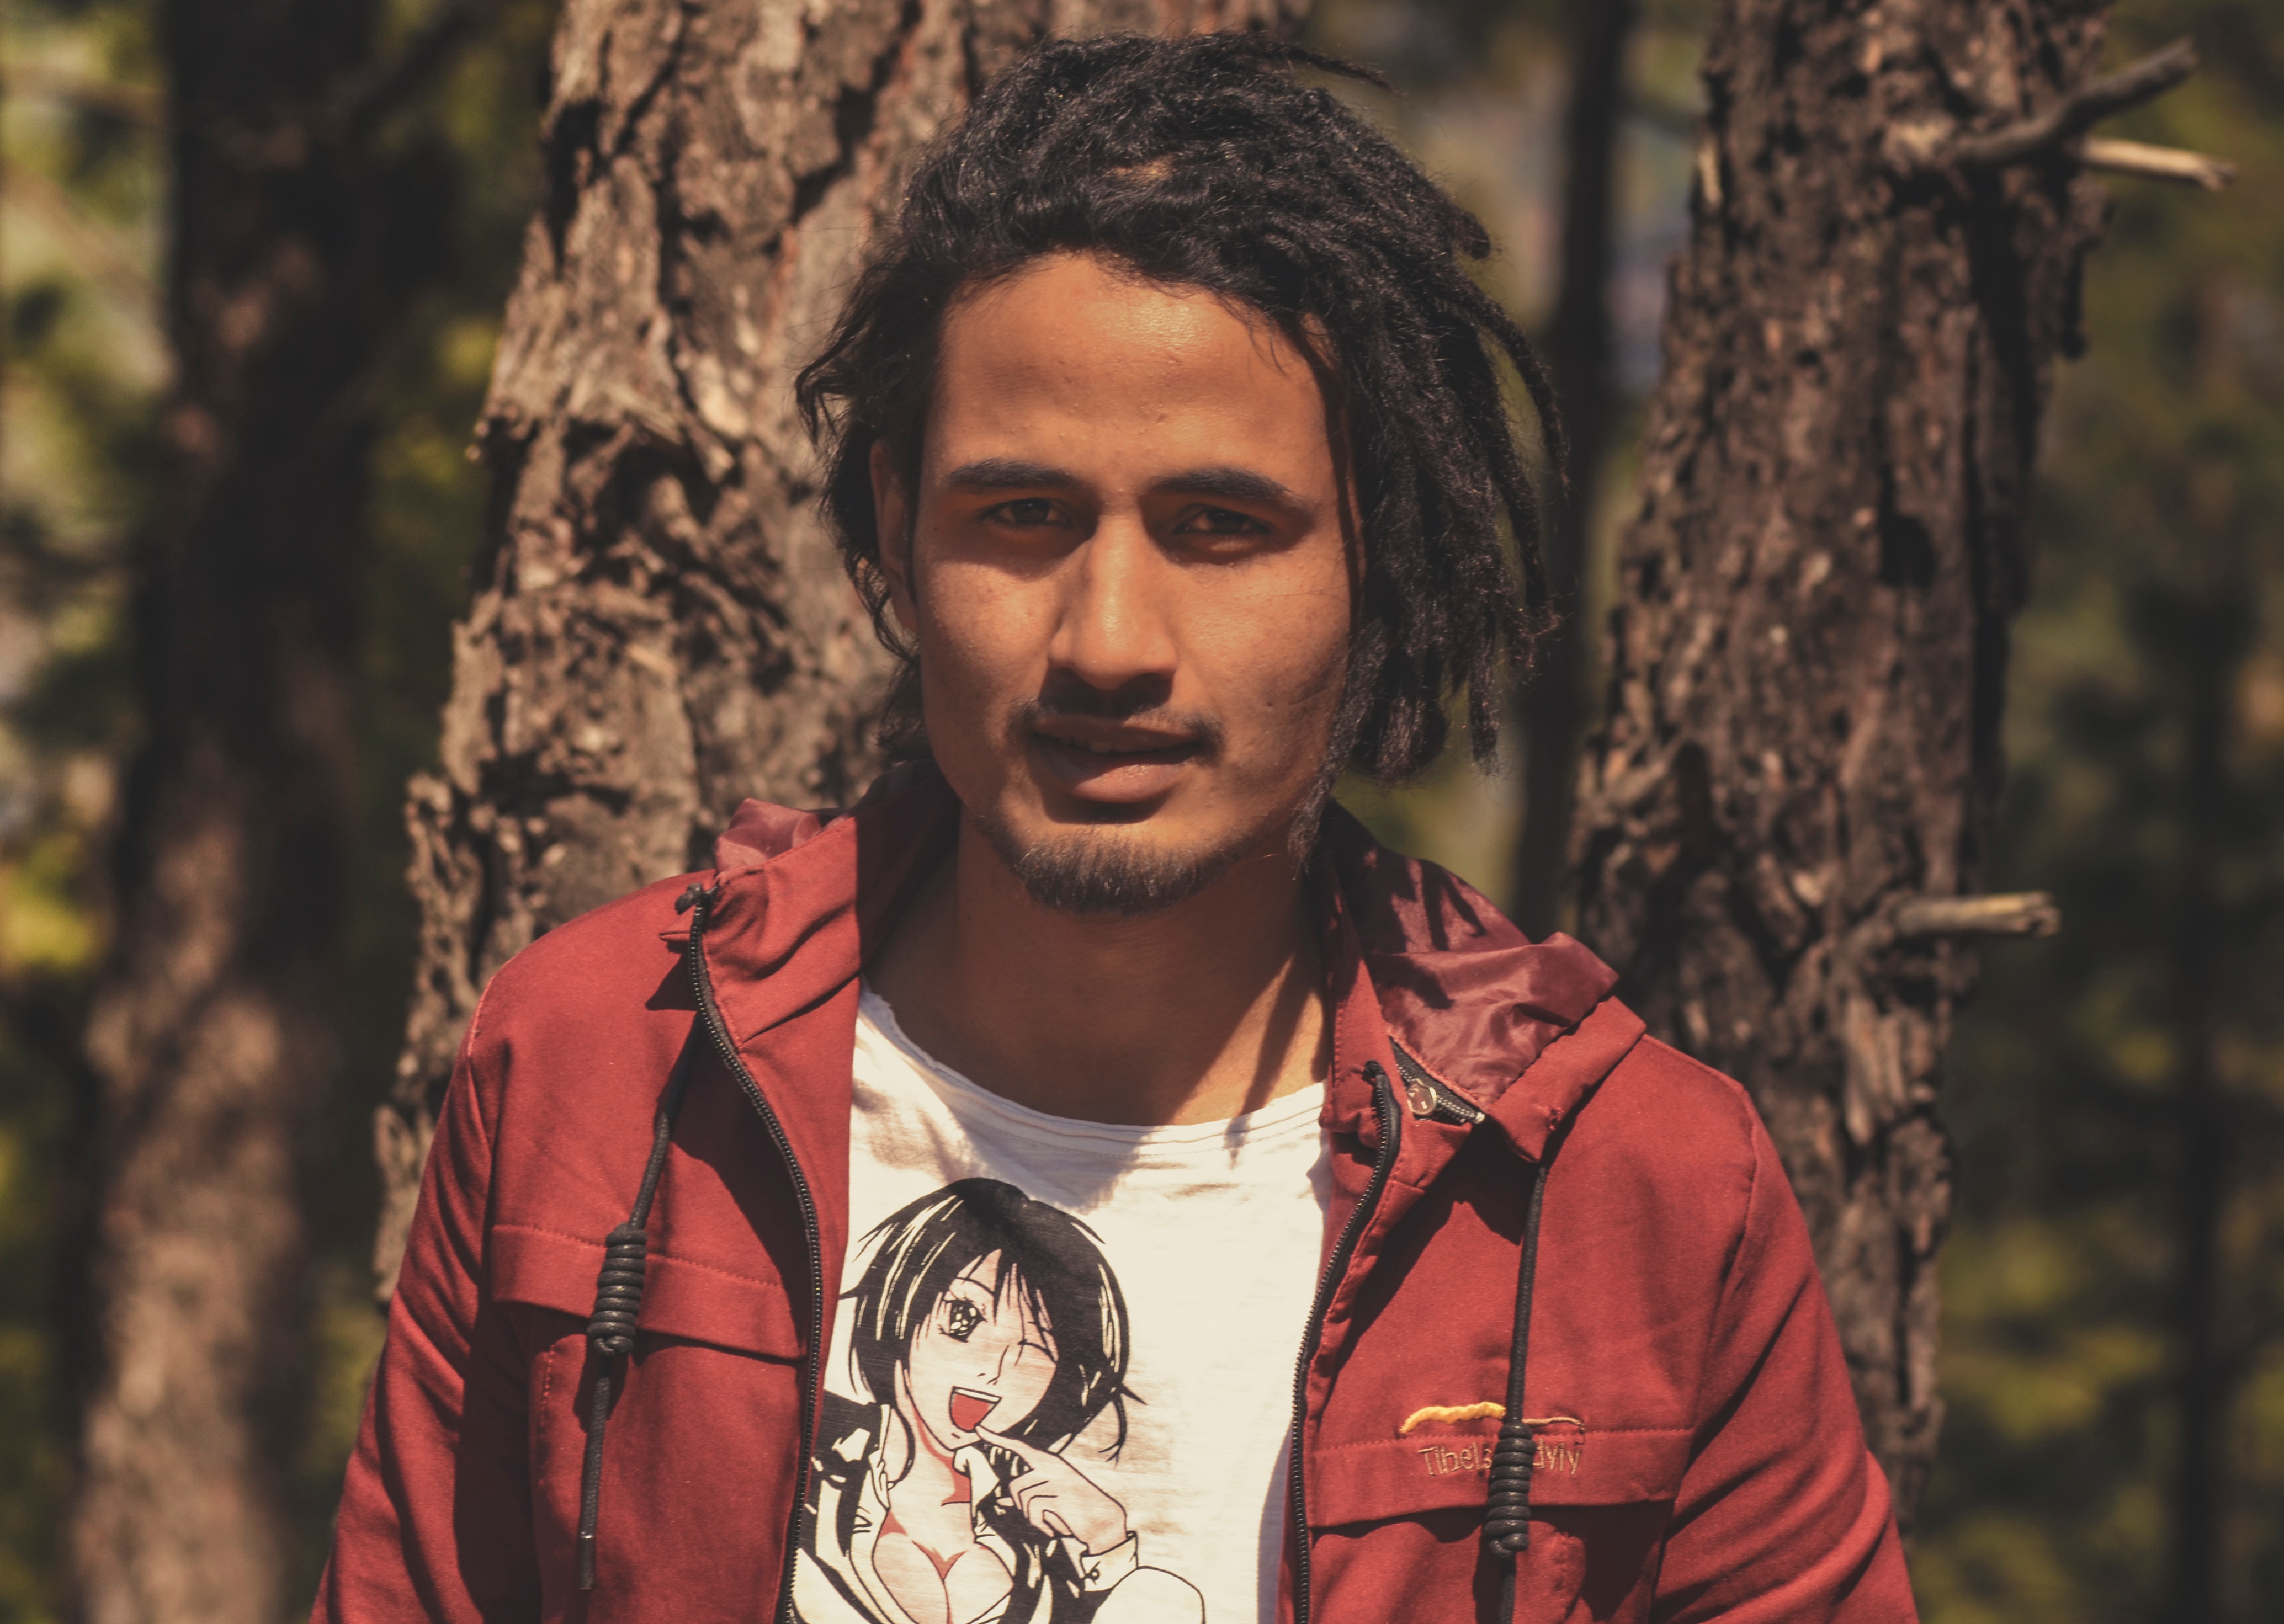
hair, face, hairstyle, tree, human, dreadlocks, moustache, cool, adaptation, facial hair, beard, portrait, photography, black hair, forest, long hair, plant